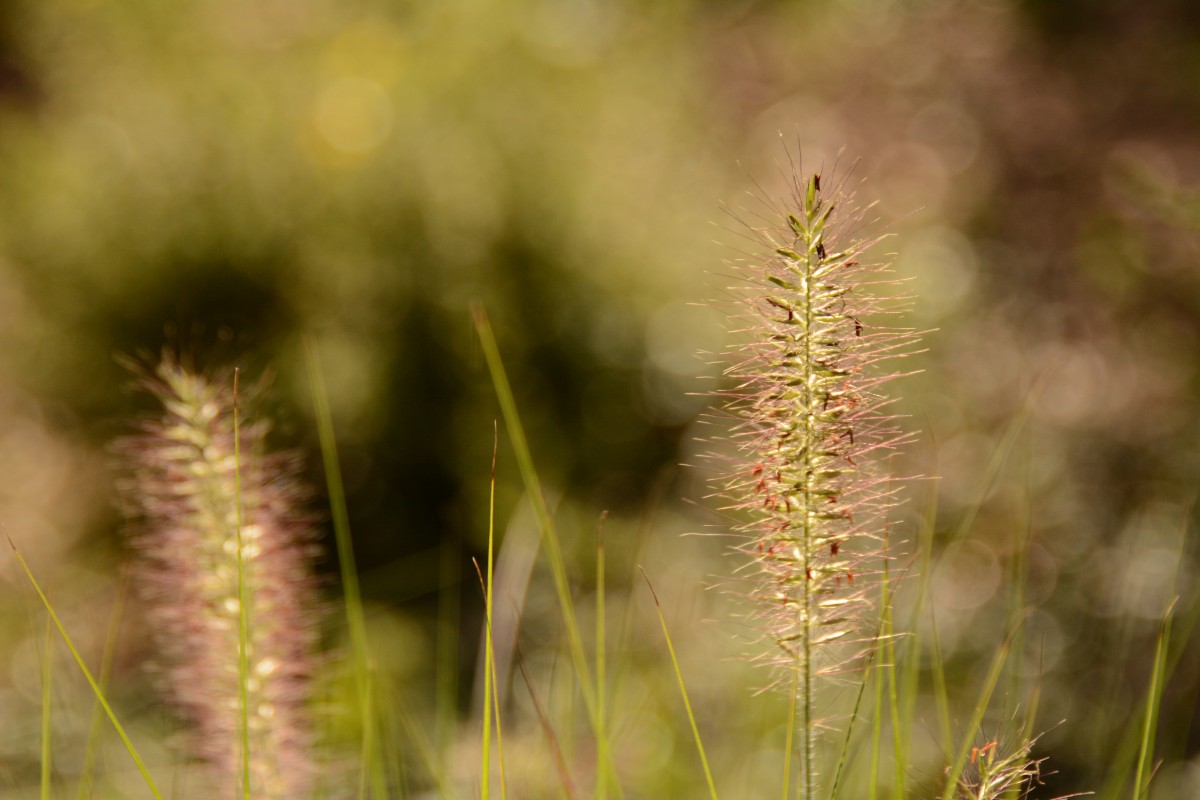
Tags: field, lawn, meadow, prairie, flower, green, botany, flora, wildflower, close up, macro photography, flowering plant, grass family, plant stem, land plant